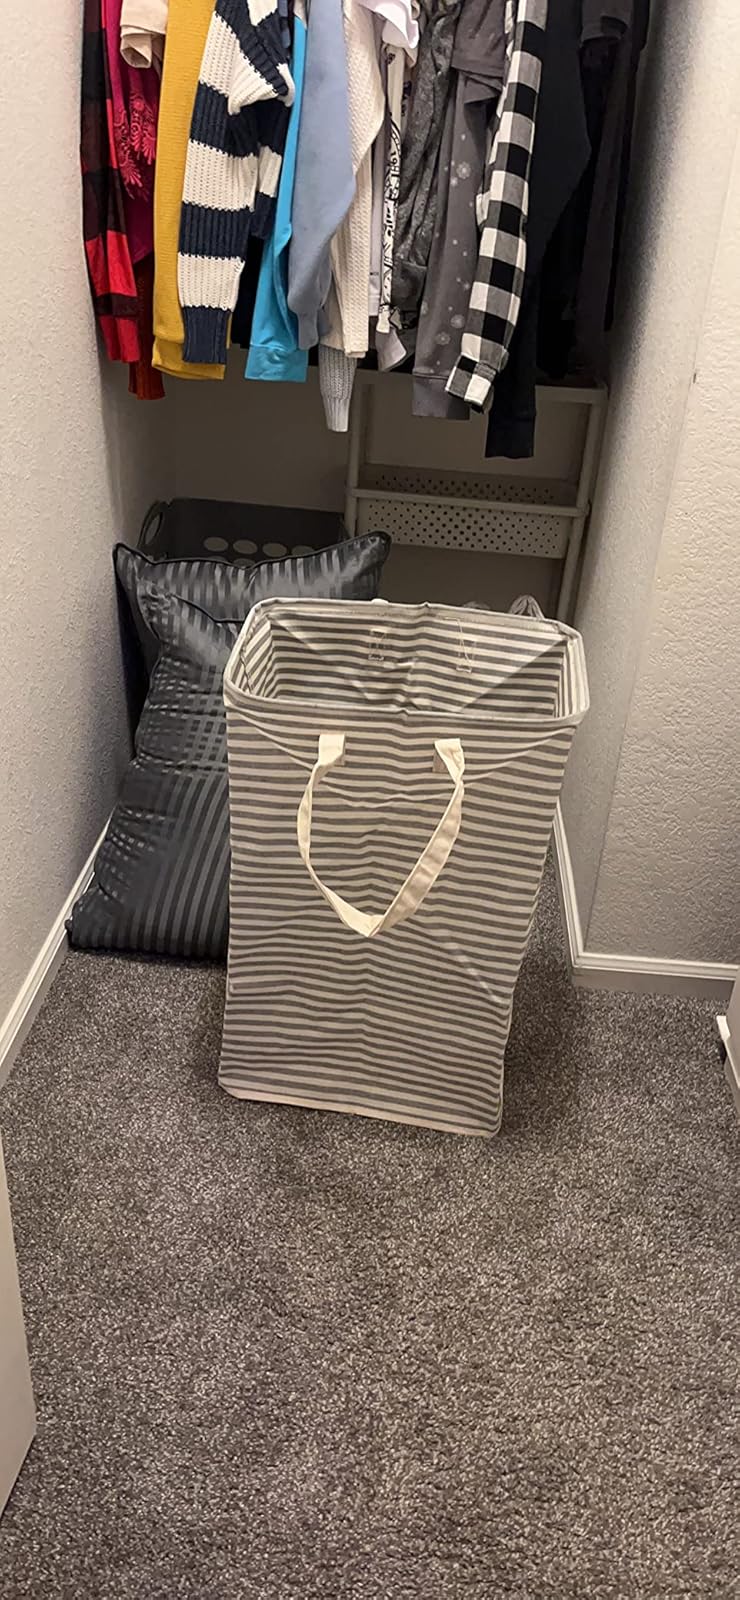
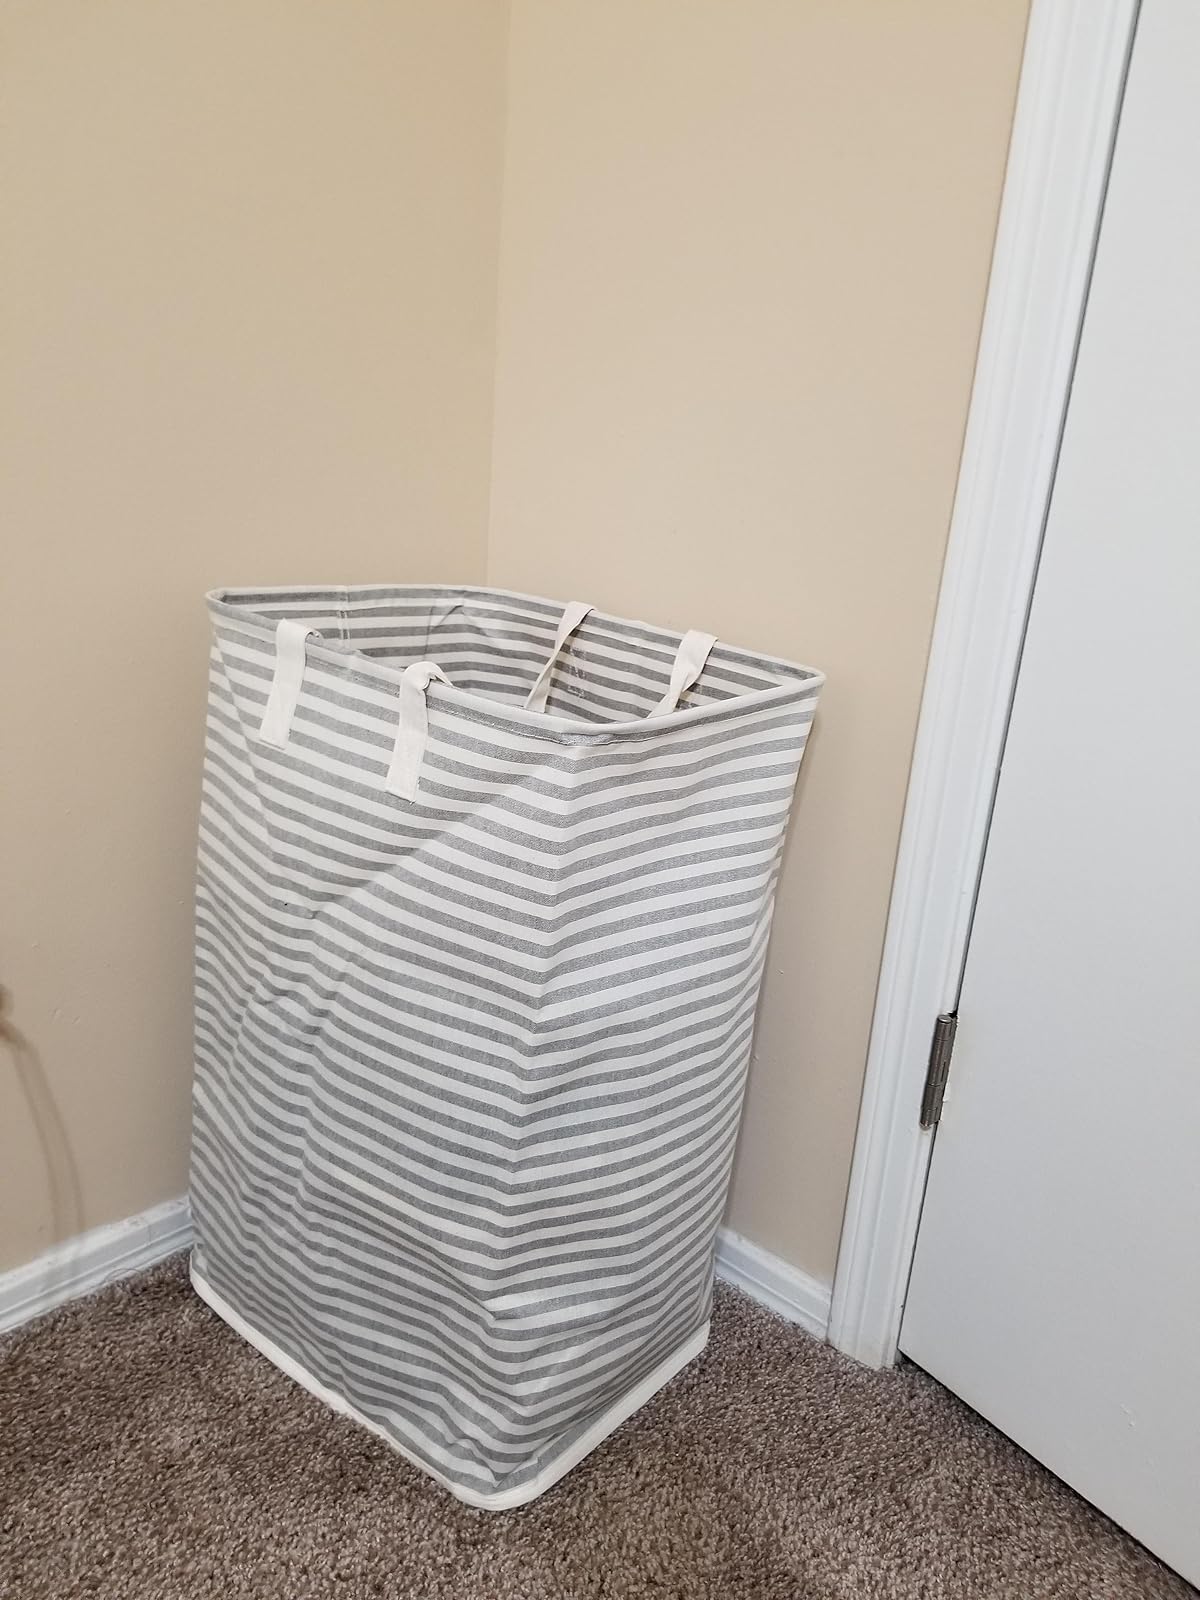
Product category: items_hamper
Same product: yes